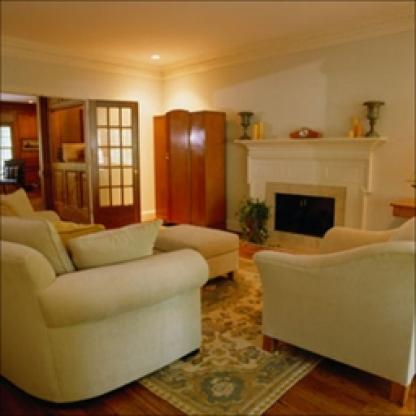
Scene: Indoor